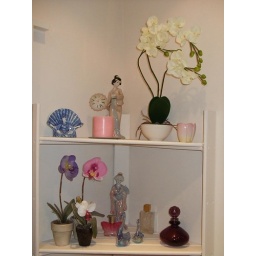
Oriental shelf in my bathroom